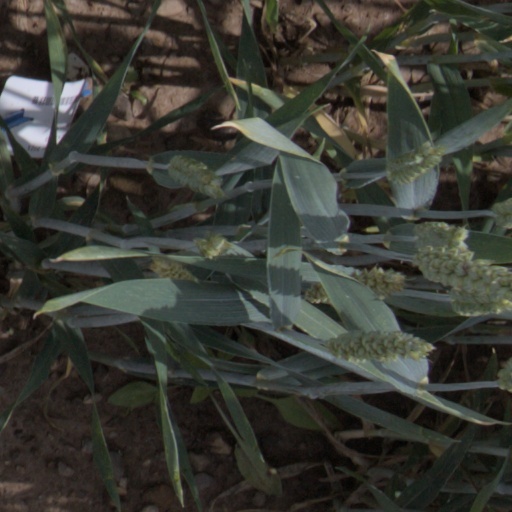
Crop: wheat